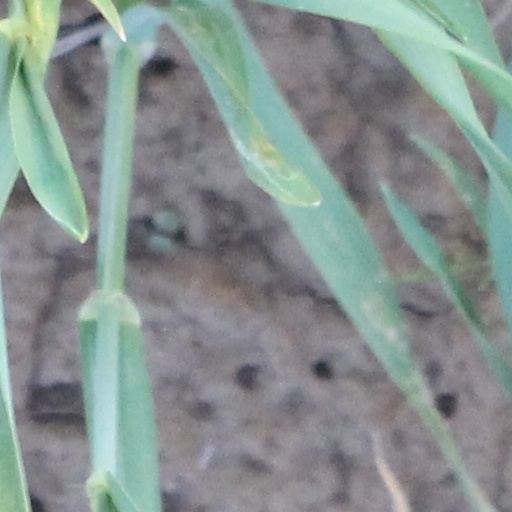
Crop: wheat